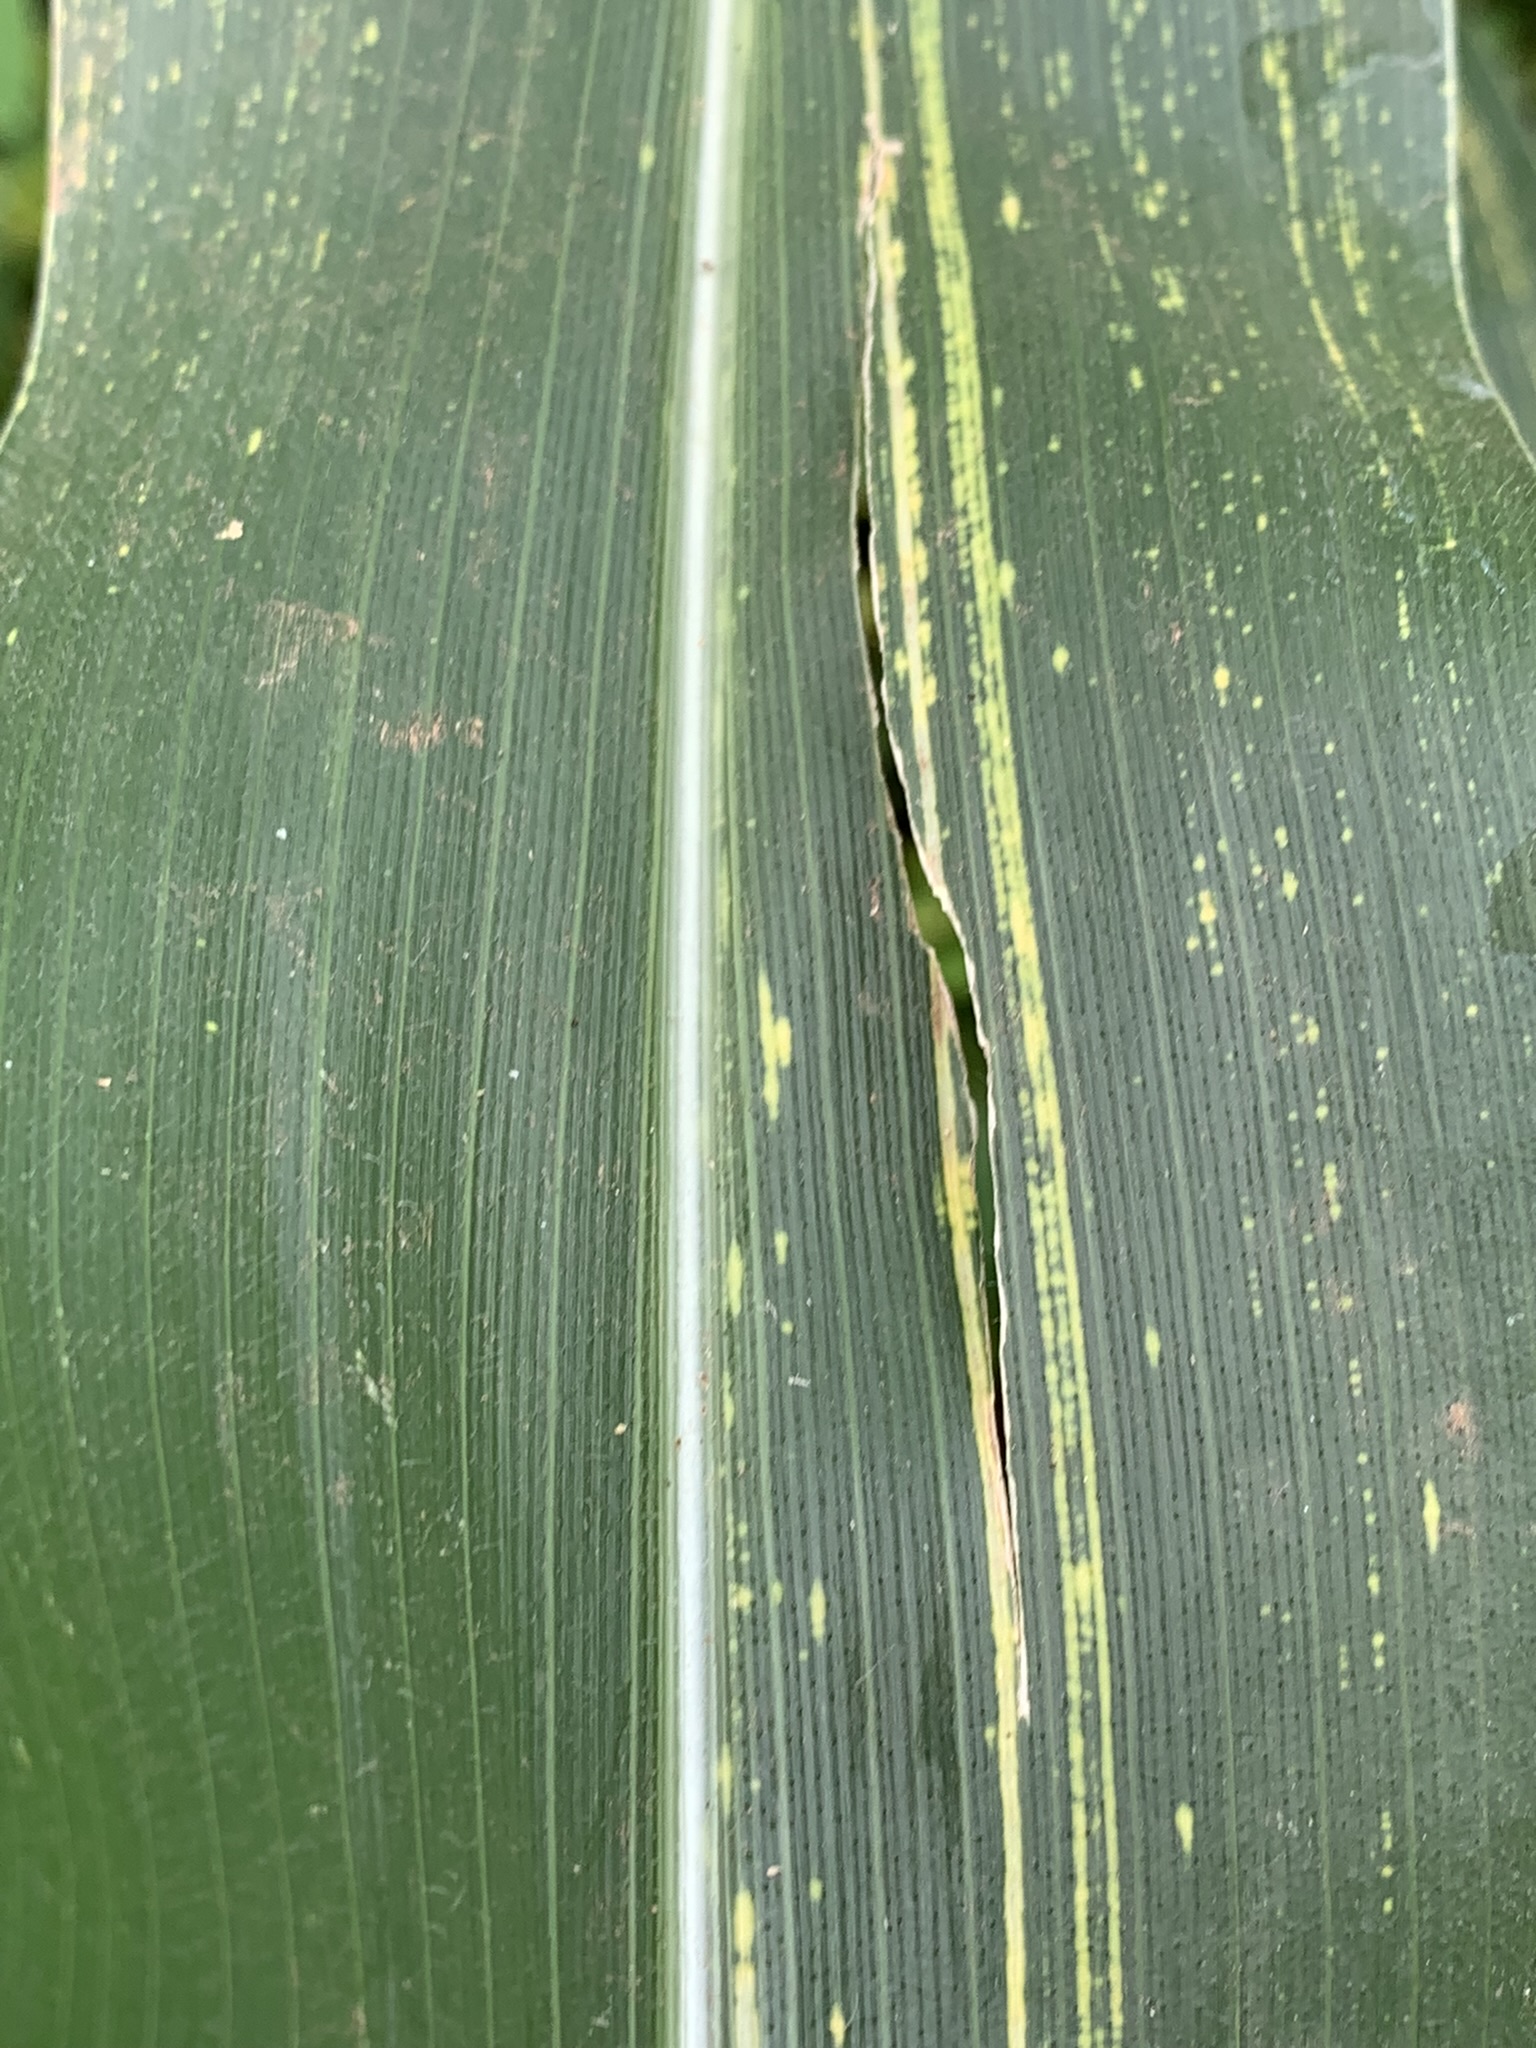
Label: MSV